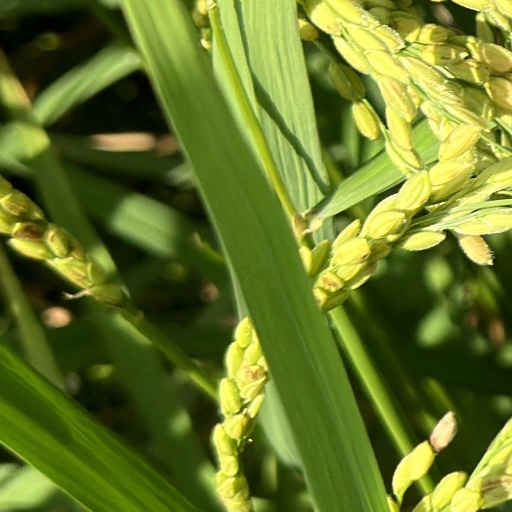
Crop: rice